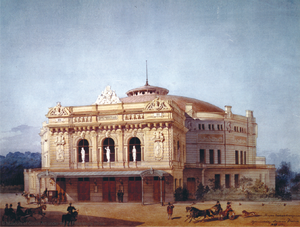
Le Cirque Ciniselli (aujourd'hui le Cirque d'État Bolchoï de Saint-Pétersbourg) ouvrit ses portes le 26